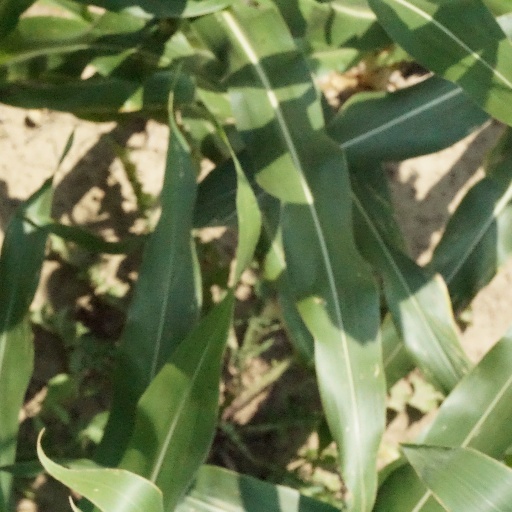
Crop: maize; corn